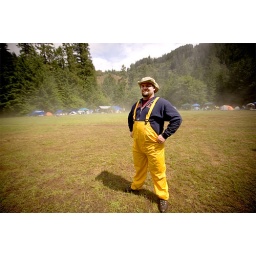
Matt in yellow pants